Rivet nut

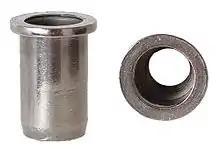
Typical rivet nut

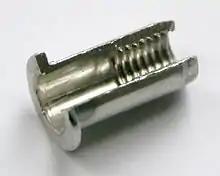
Sectional view

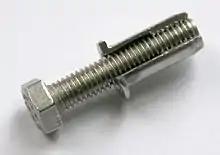
Sectional view, with bolt inserted

A rivet nut, also known as a blind rivet nut, or rivnut, is a one-piece internally threaded and counterbored tubular rivet that can be anchored entirely from one side. It is a kind of threaded insert. There are two types: one is designed to form a bulge on the back side of the panel as a screw is tightened in its threads. The other is similarly drawn in using a screw, but is drawn into the sleeve instead of creating a bulge.